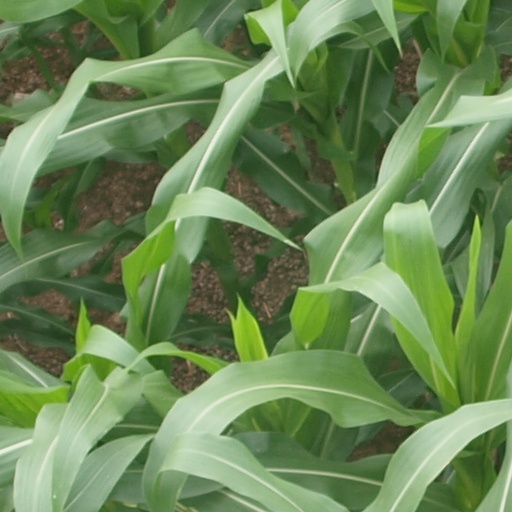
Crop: maize; corn